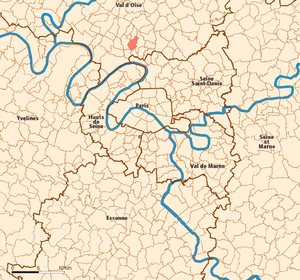
Soisy-sous-Montmorency est une commune française située dans le département du Val-d'Oise en région d'Île-de-France.